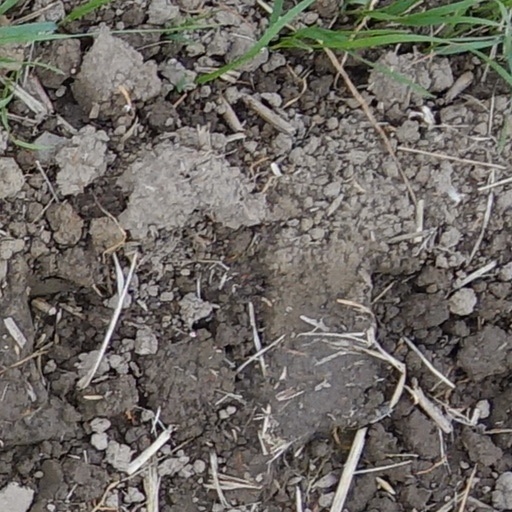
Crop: wheat